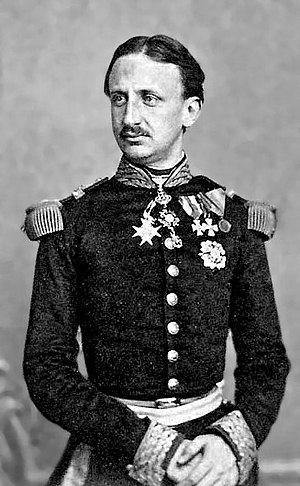
Frans 2. af Begge Sicilier
Frans 2. var den sidste konge af Begge Sicilier fra 1859 til 1861.